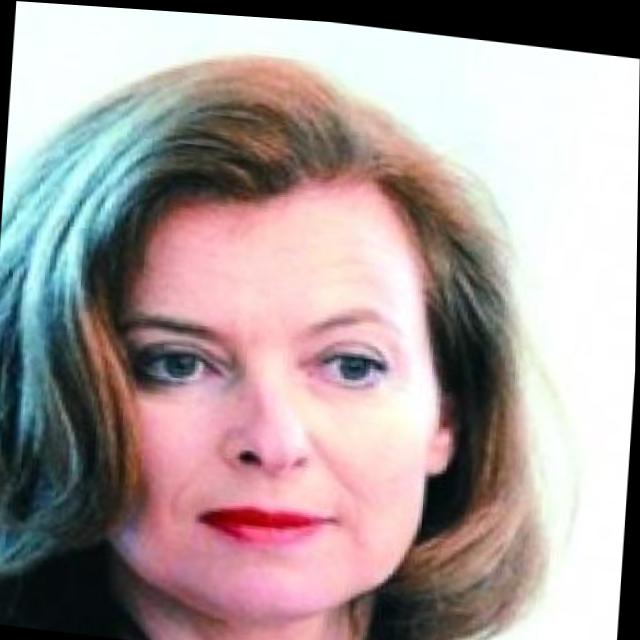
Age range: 45-64